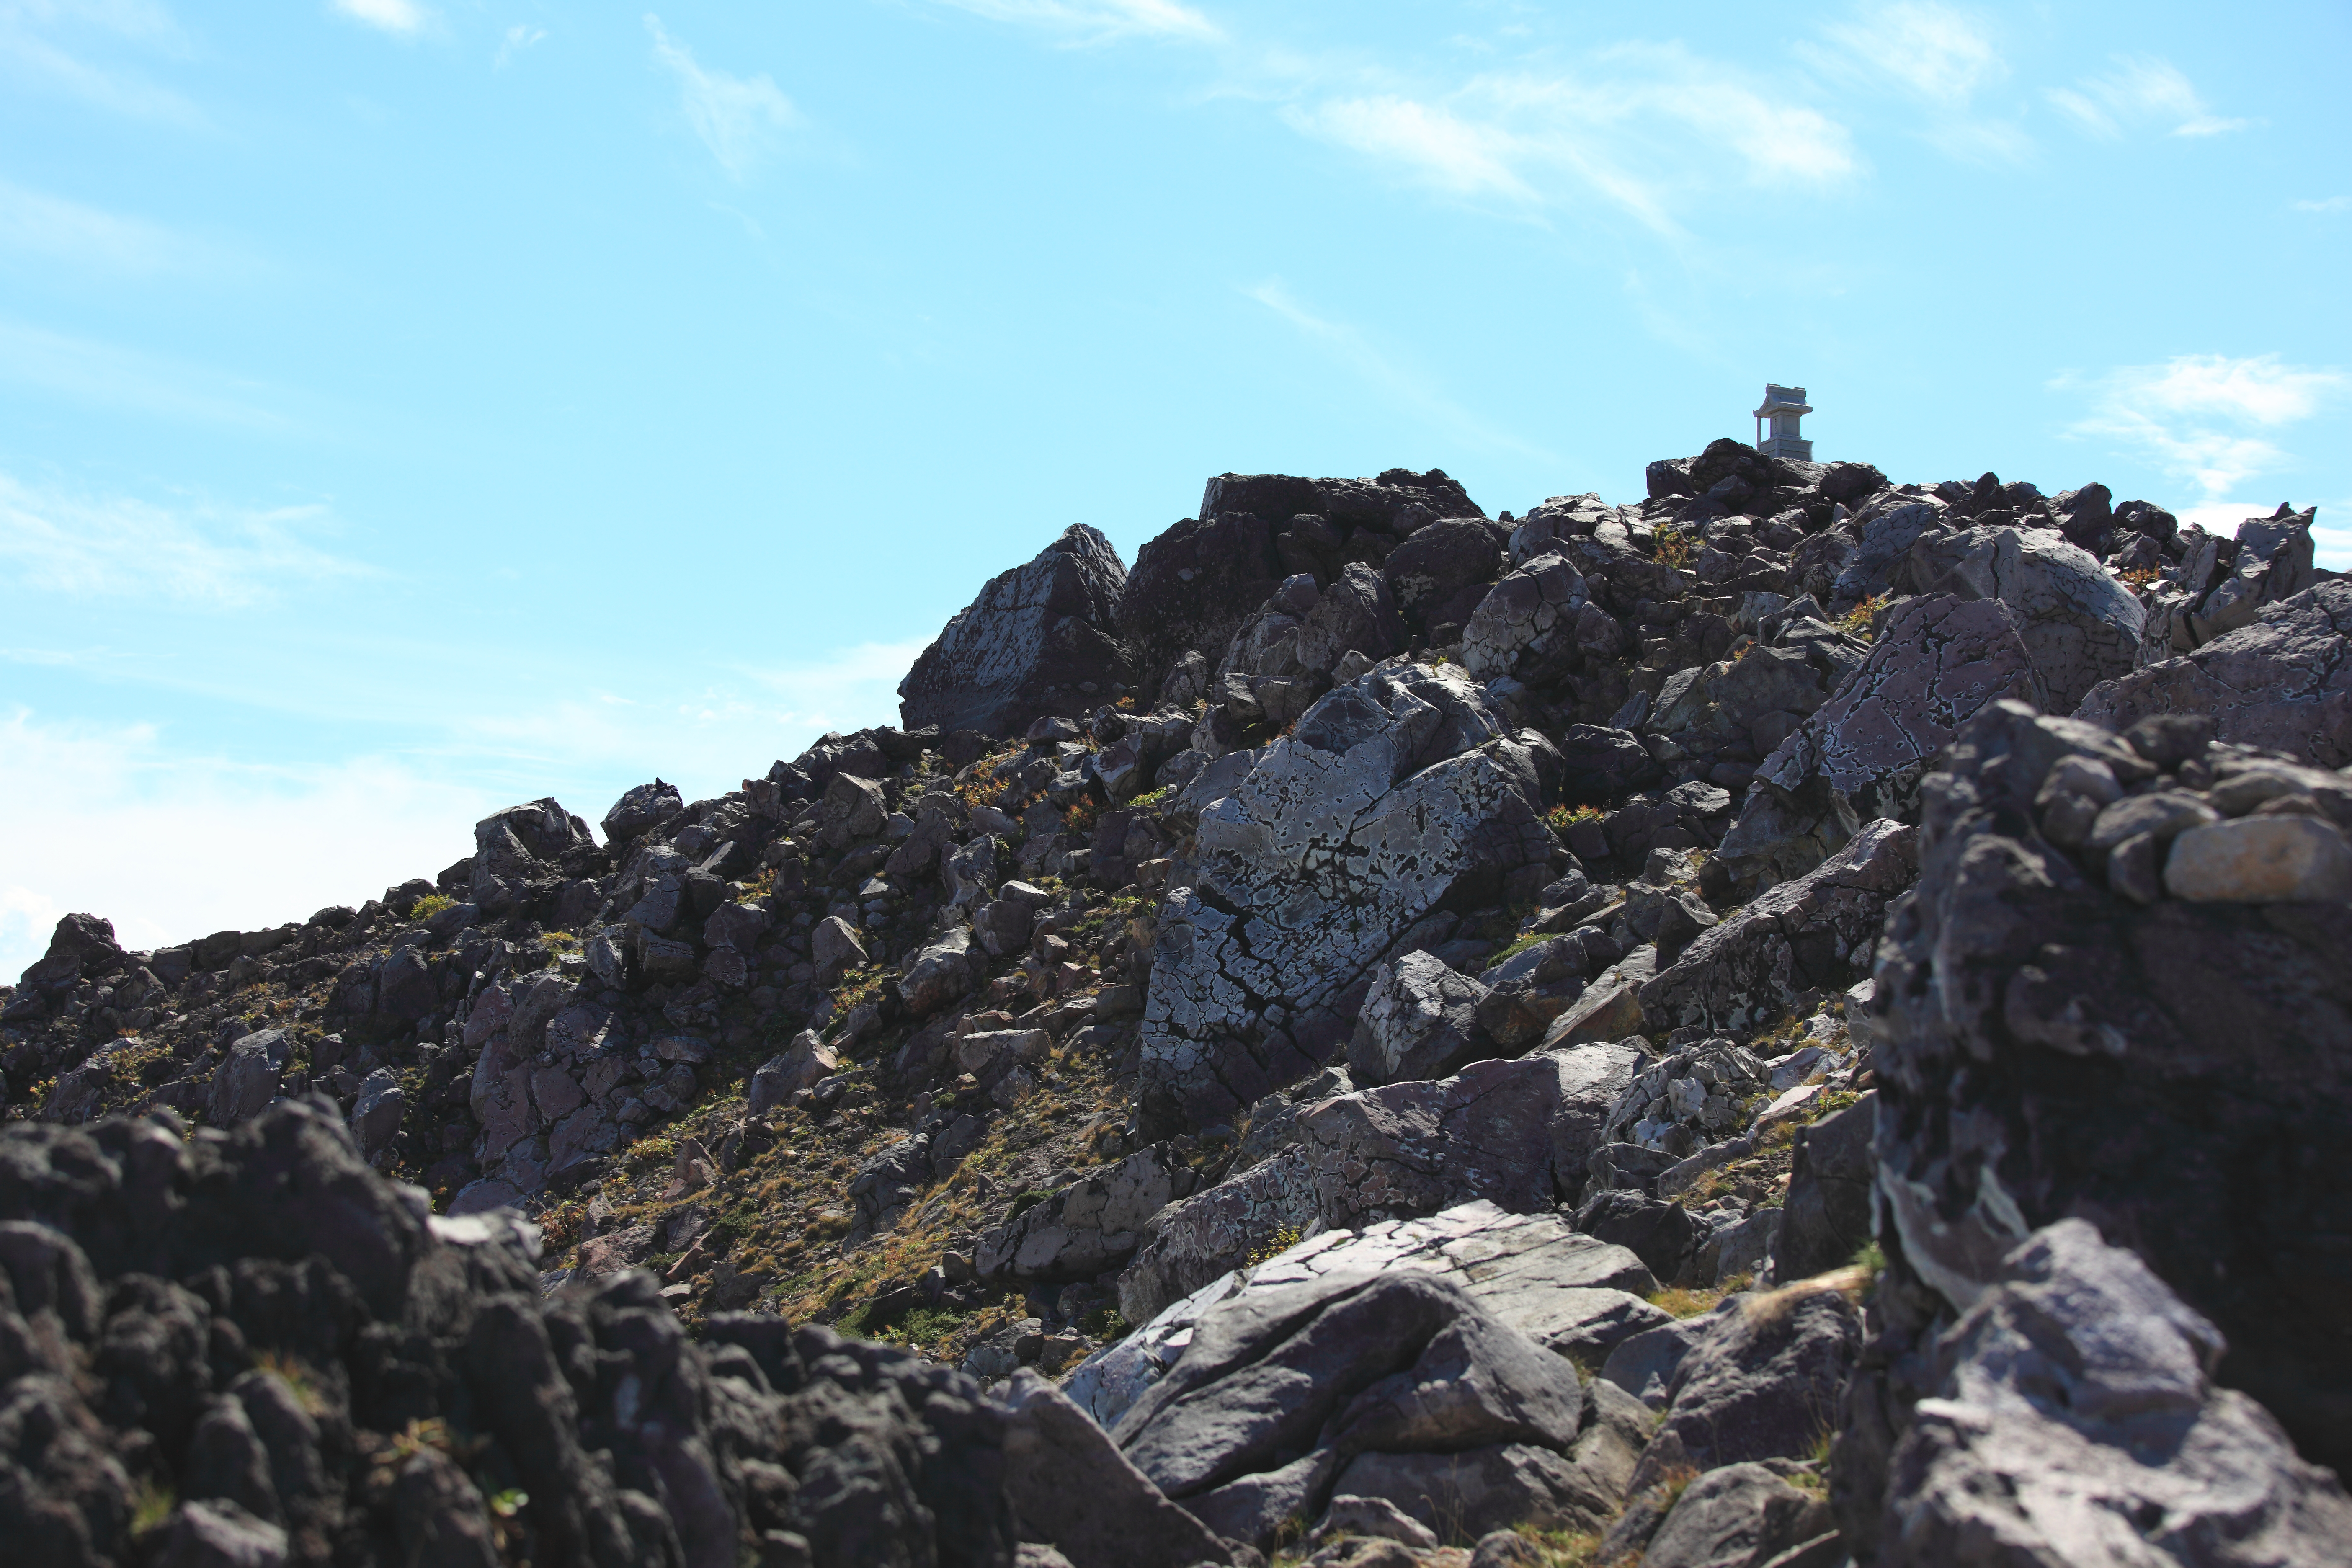
rock, wilderness, mountain, adventure, mountain range, cliff, high, terrain, material, ridge, summit, mountaineering, geology, alps, plateau, tochigi, 5d, hires, fell, markii, hi, res, resolution, nasu, chausudake, landform, mountainous landforms